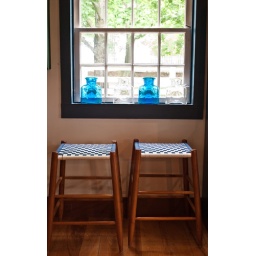
blue glass in window